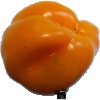
Label: yellow_pepper